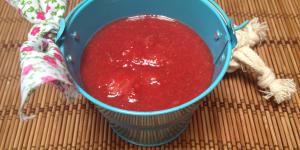
mermelada de fresa light